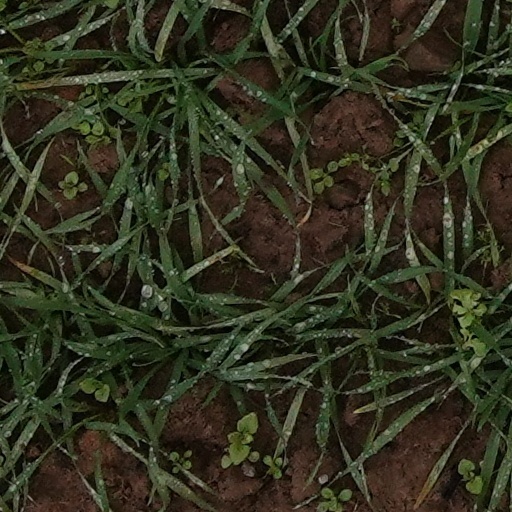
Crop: wheat